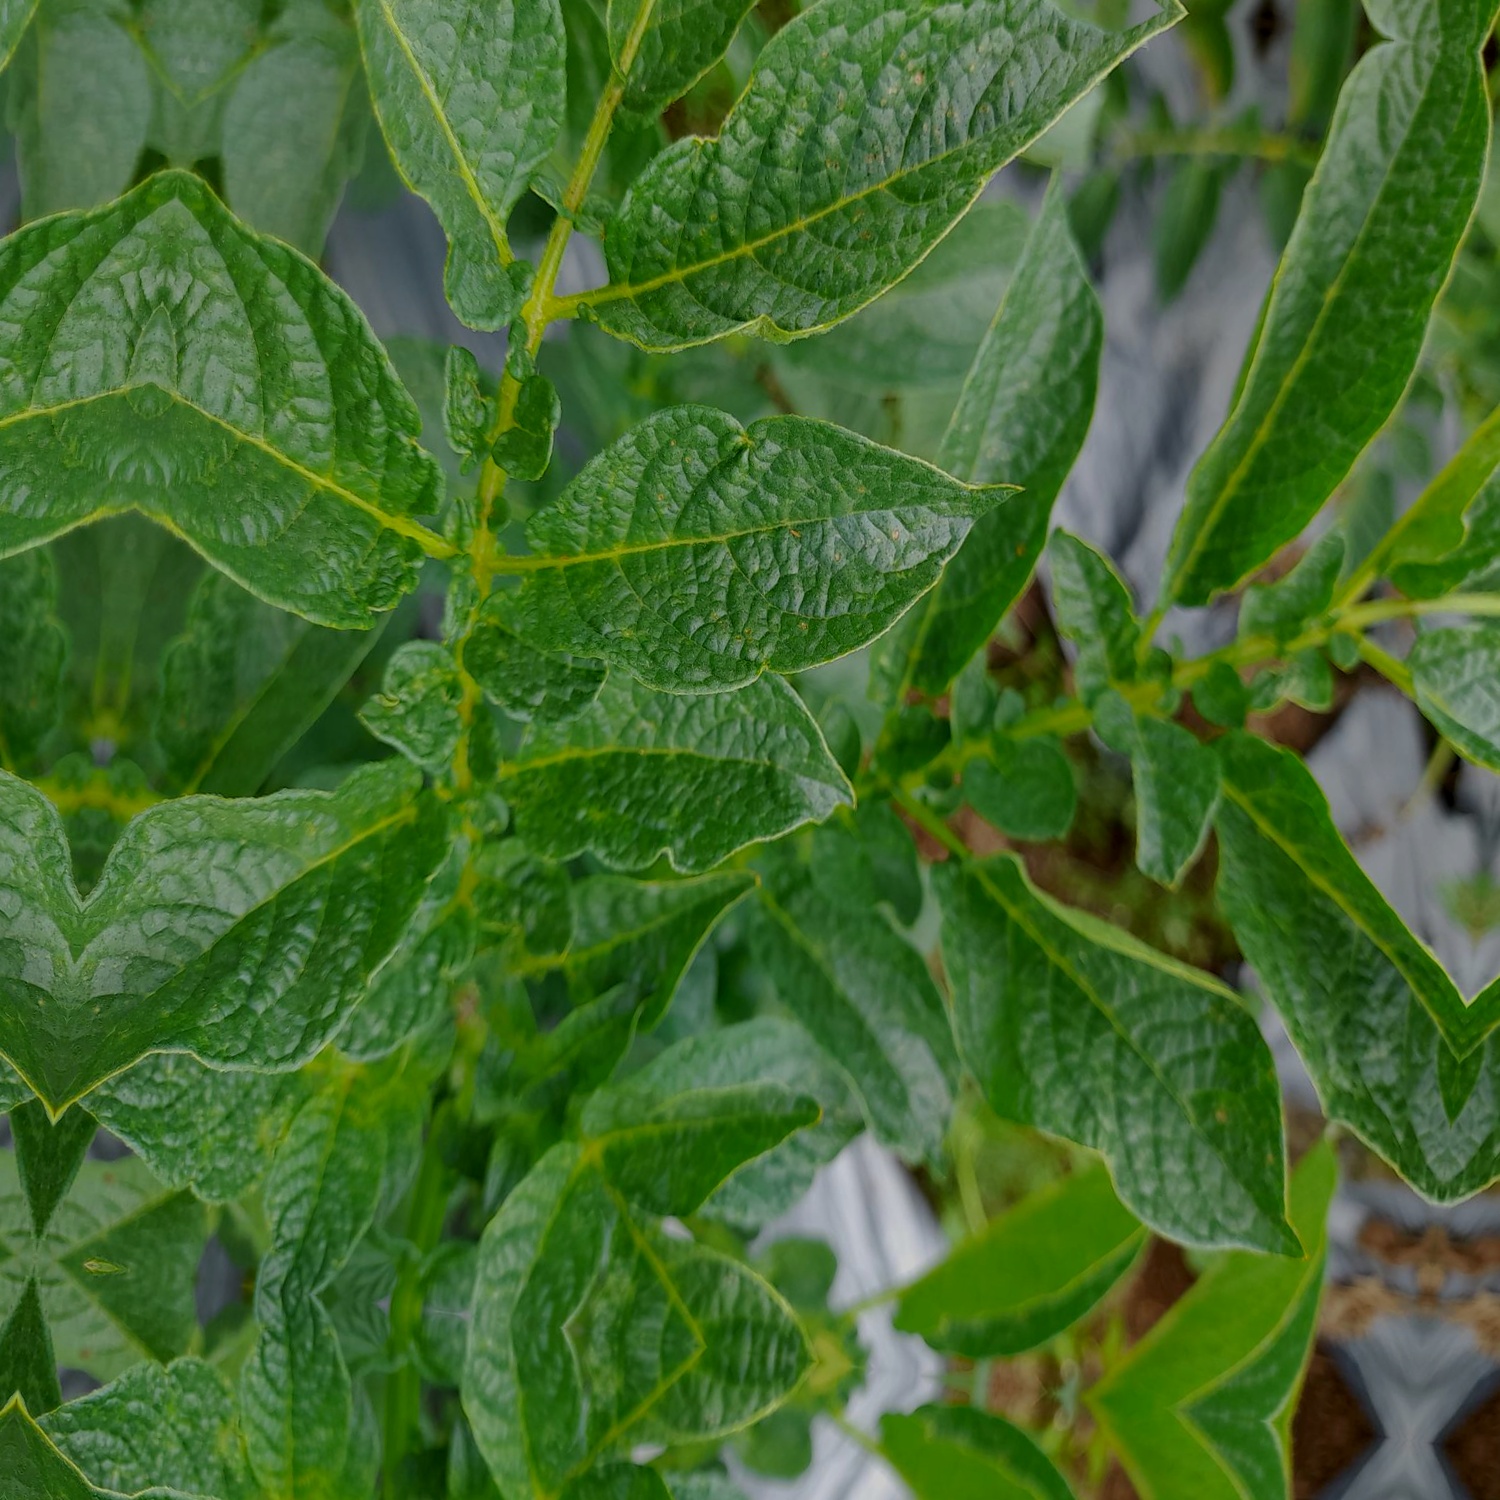
Etiqueta: Virus